Safenwil railway station

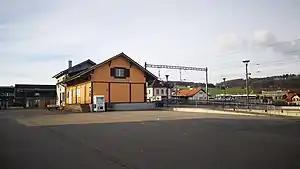
The freight building in 2018

Safenwil railway station is a railway station in the municipality of Safenwil, in the Swiss canton of Aargau. It is an intermediate stop on the standard gauge Zofingen–Wettingen line of Swiss Federal Railways.